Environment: real
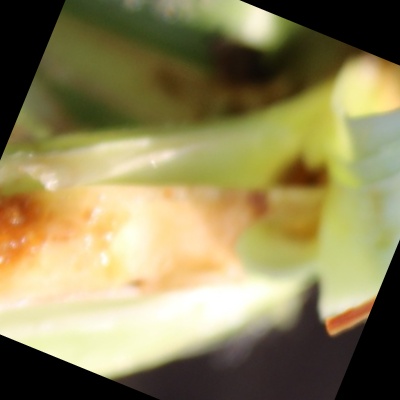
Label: fall_armyworm